Battle of Sio

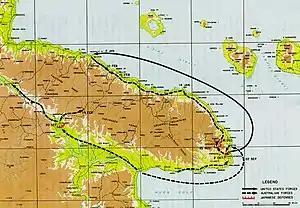
map indicating the Allied advance along the coast of New Guinea

General Douglas MacArthur's Operation Cartwheel began with spectacular victories in the landing at Lae and the landing at Nadzab but then faltered in the face of inclement weather, unfavourable terrain, and—above all—tenacious and aggressive Japanese opposition on land and in the air. The initiative passed to Major General Hatazō Adachi's Eighteenth Army which launched a series of counter-attacks against Major General George Wootten's 9th Division in the Battle of Finschhafen. At the Battle of Sattelberg, Wootten finally inflicted a crushing defeat on Adachi.